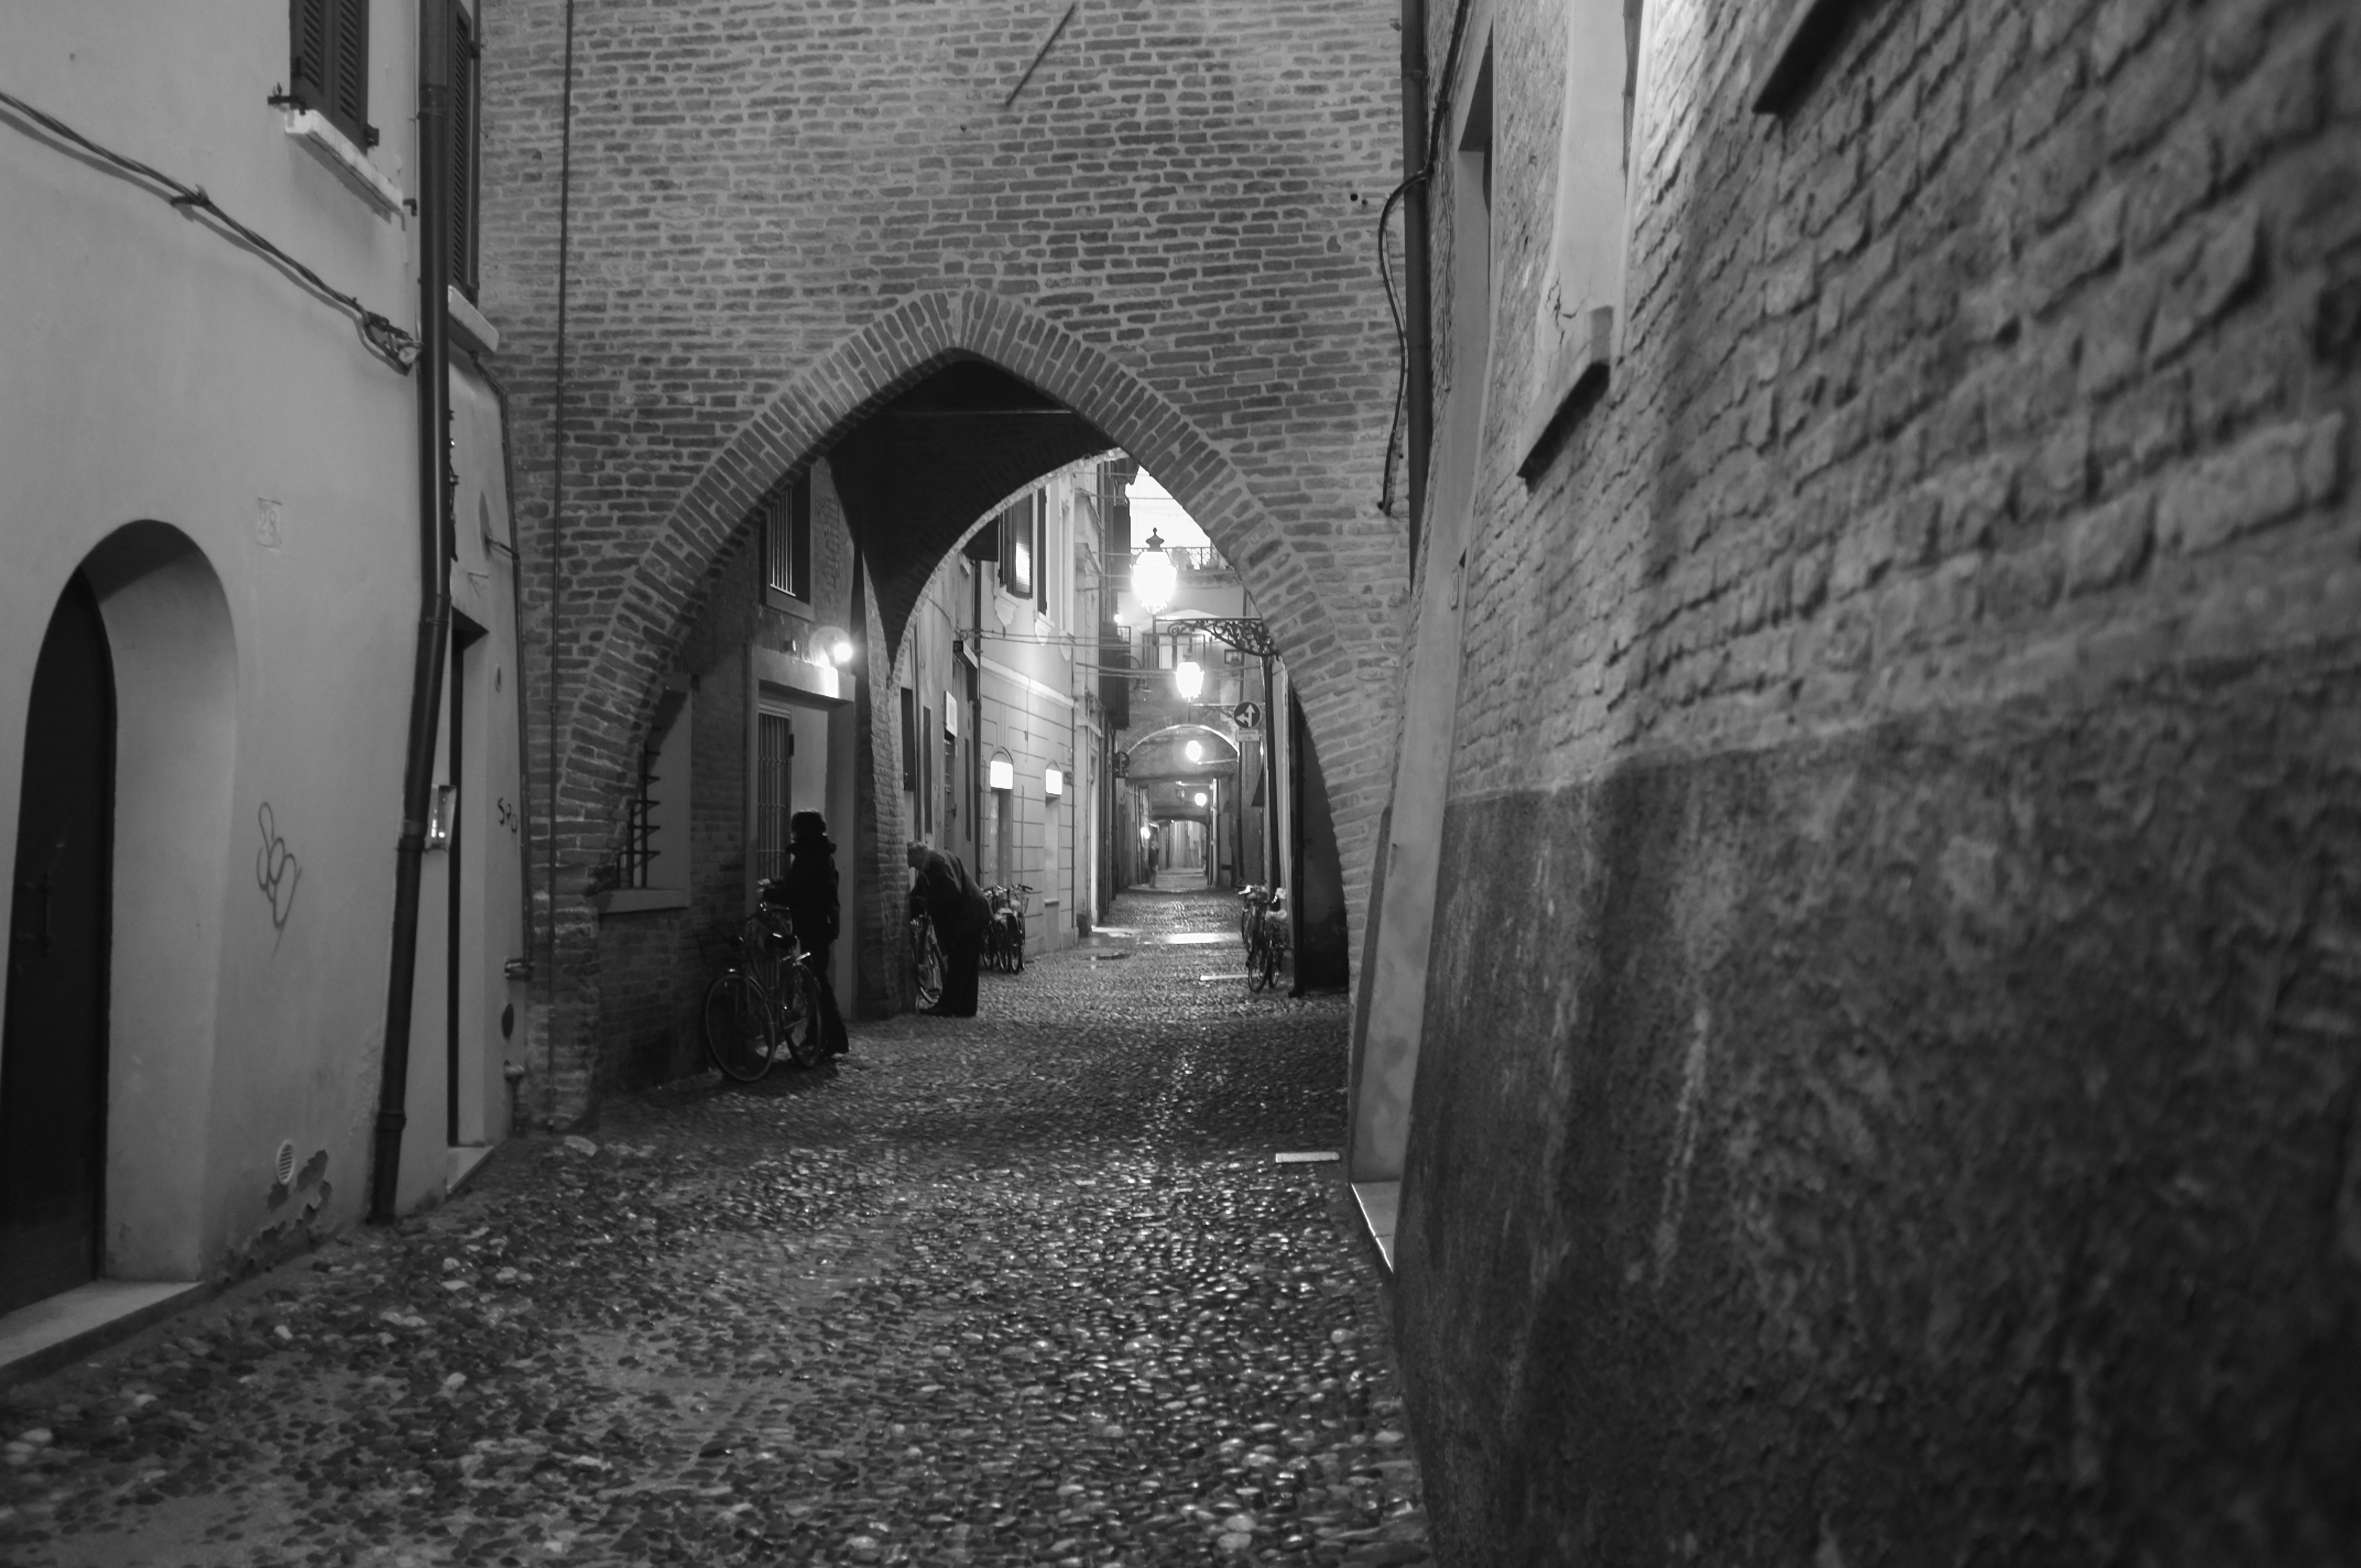
light, black and white, road, white, street, house, alley, italy, darkness, black, monochrome, lane, infrastructure, italien, unesco, worldheritage, welterbe, weltkulturerbe, culturalheritage, historiccities, urban area, monochrome photography, ancient history